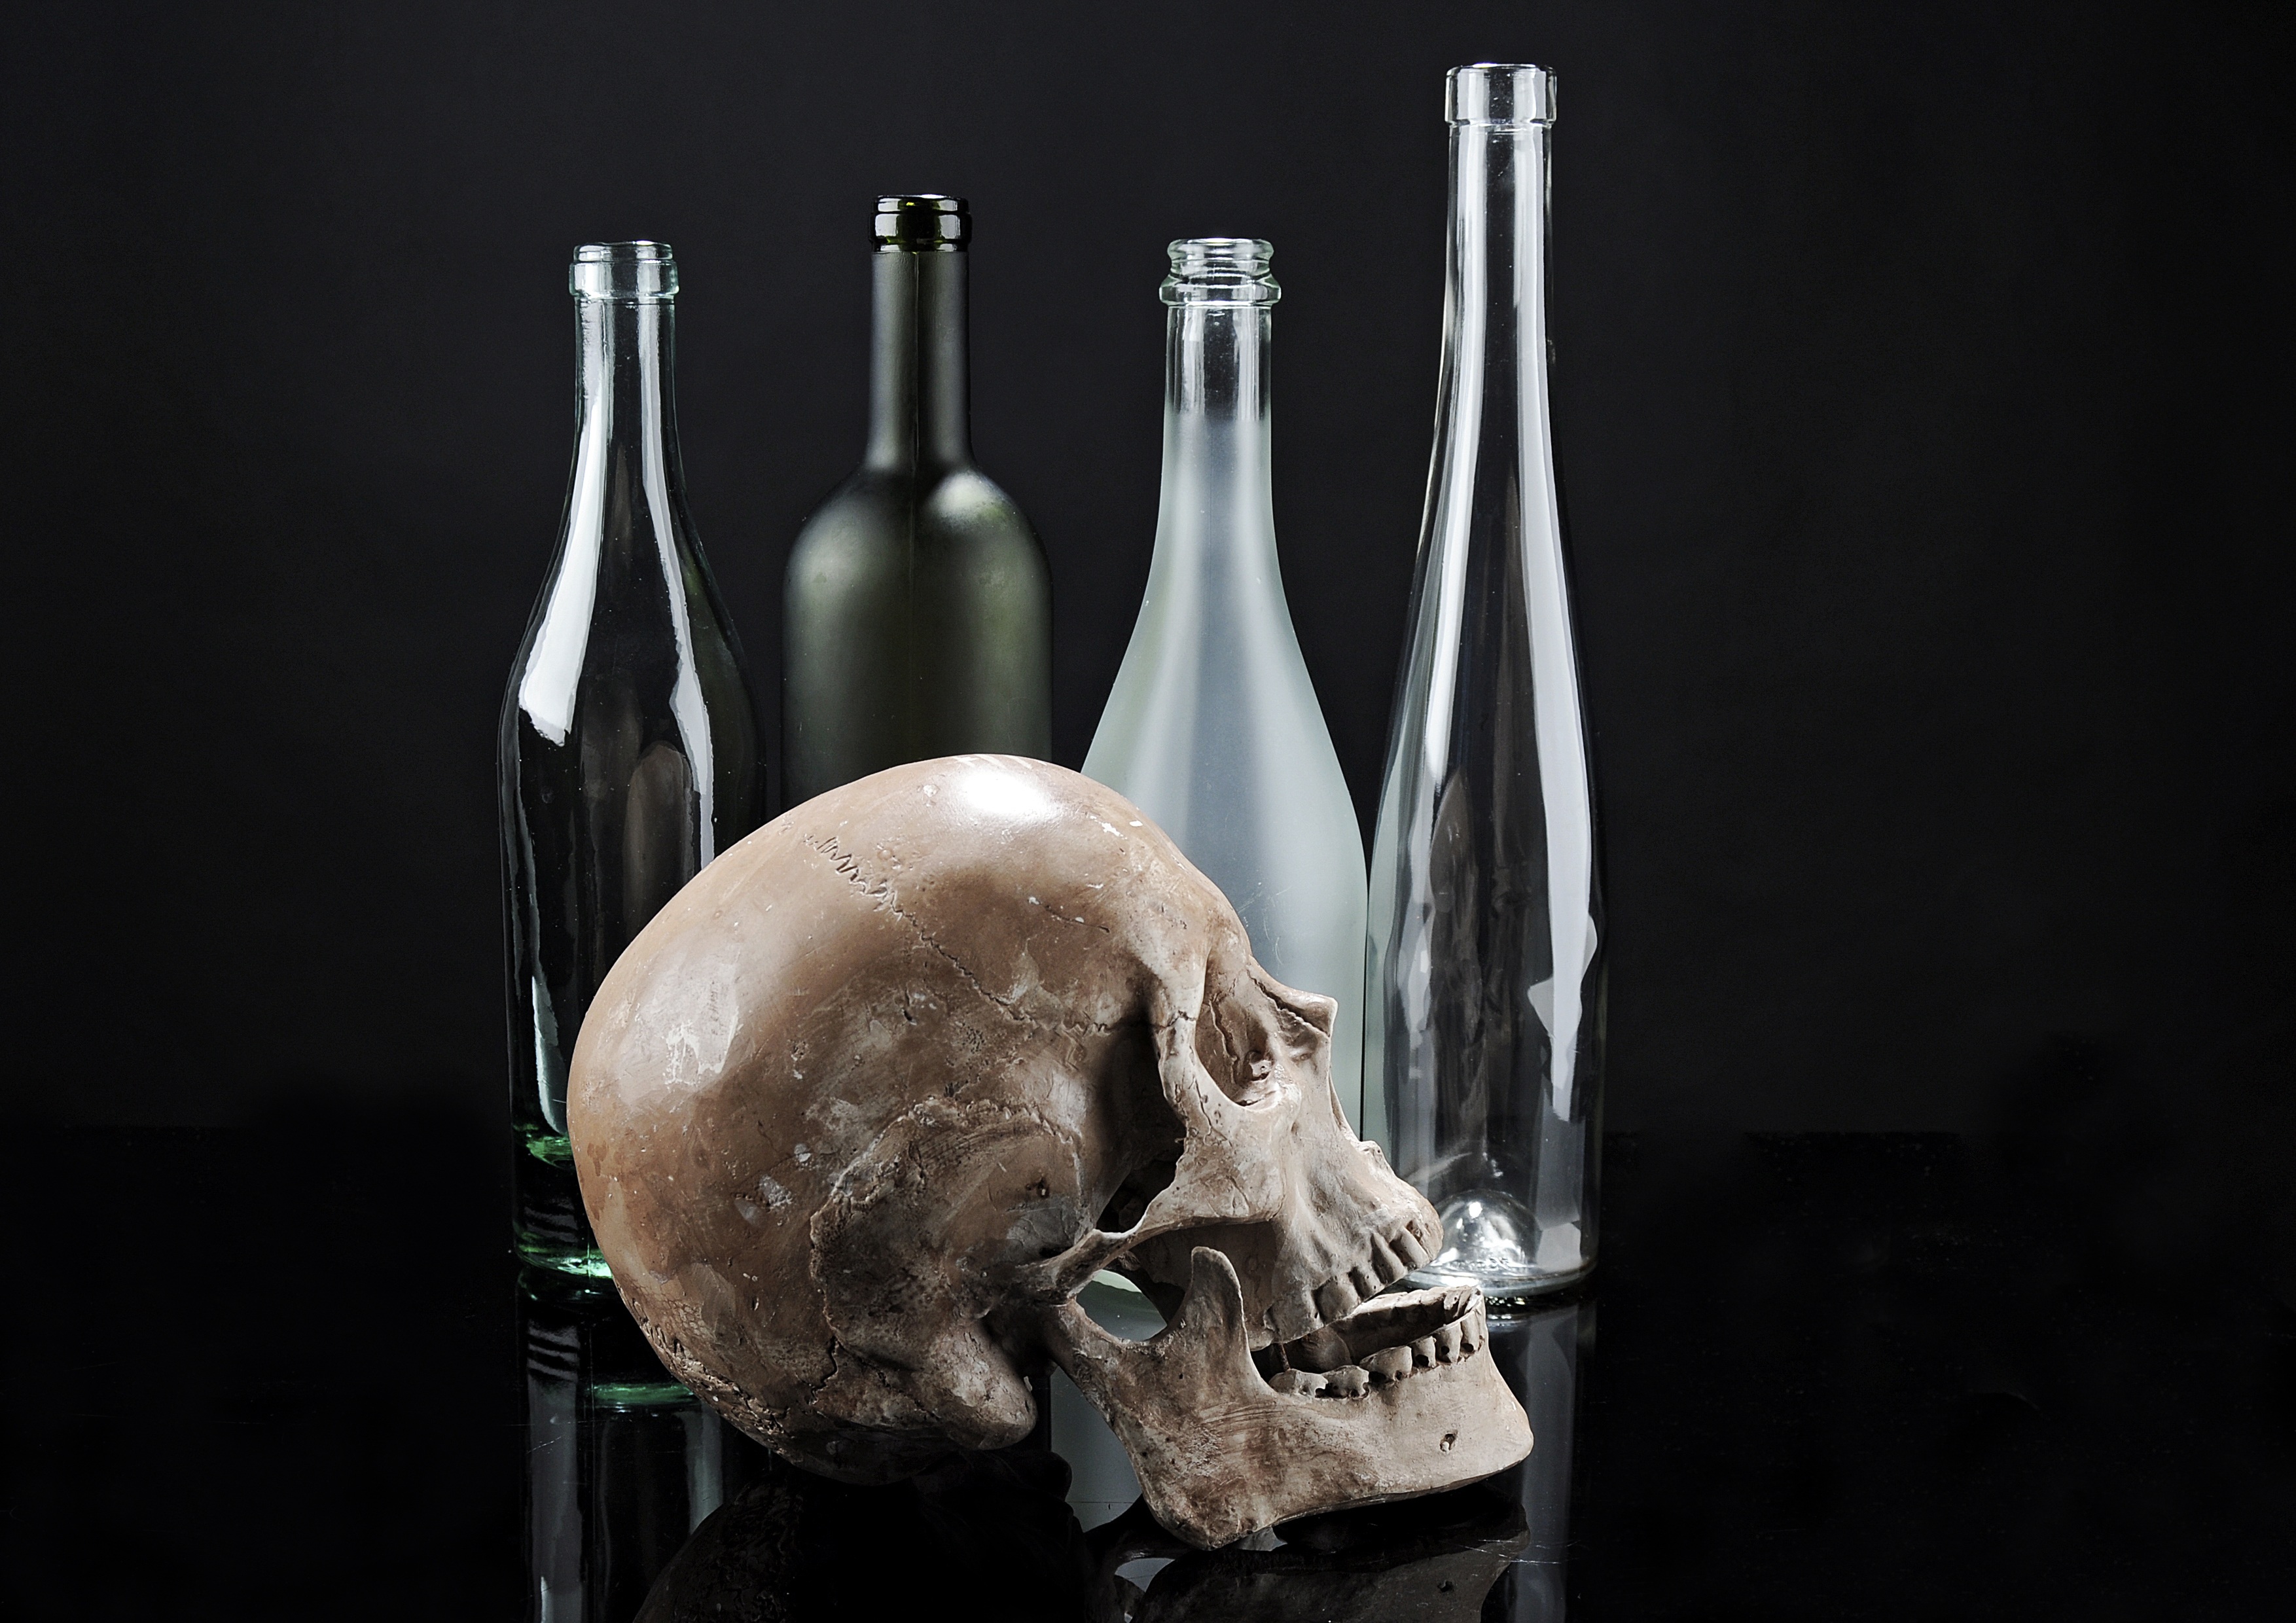
glass, drink, contrast, bottle, skull, still life, material, painting, wine bottle, glass bottle, sculpture, composition, skeleton, sense, still life photography, distilled beverage, drinkware